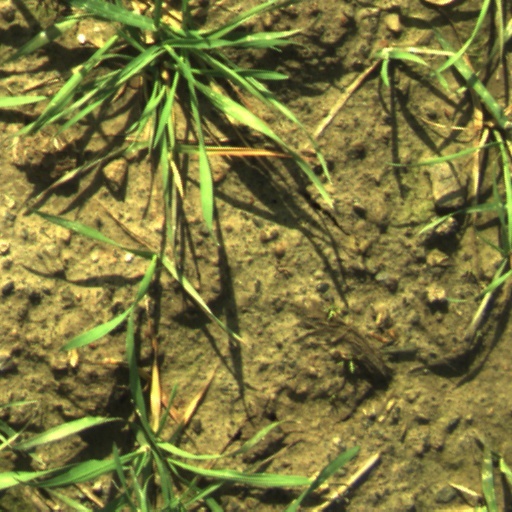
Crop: wheat